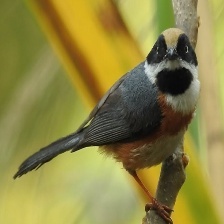
Species: BLACK THROATED BUSHTIT
Scientific name: AEGITHALOS CONCINNUS